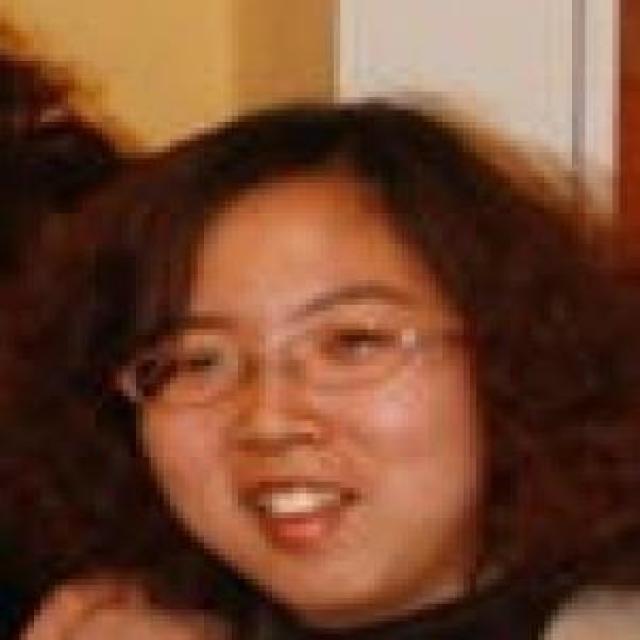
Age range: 21-44